Los Angeles Gladiators

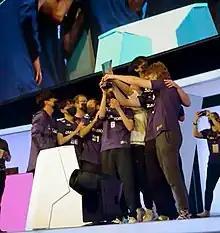
Gladiator players holding the 2022 Kickoff Clash trophy

In the preceding offseason of the 2020 season, controversy arose among Kroenke Sports & Entertainment (KSE) and their partnered management organization Sentinels. Sentinels CEO Rob Moore filed suit against KSE, alleging that KSE executive Josh Kroenke had violated a verbal joint venture agreement between the two sides. In the aftermath from the lawsuit, it was announced that KSE and Sentinels would part ways, and KSE would officially take over management of the Gladiators on October 1, 2019. KSE would build up their own esports front office to manage both the Gladiators and a Los Angeles–based franchise in the Call of Duty League, which was later revealed as the Los Angeles Guerrillas.